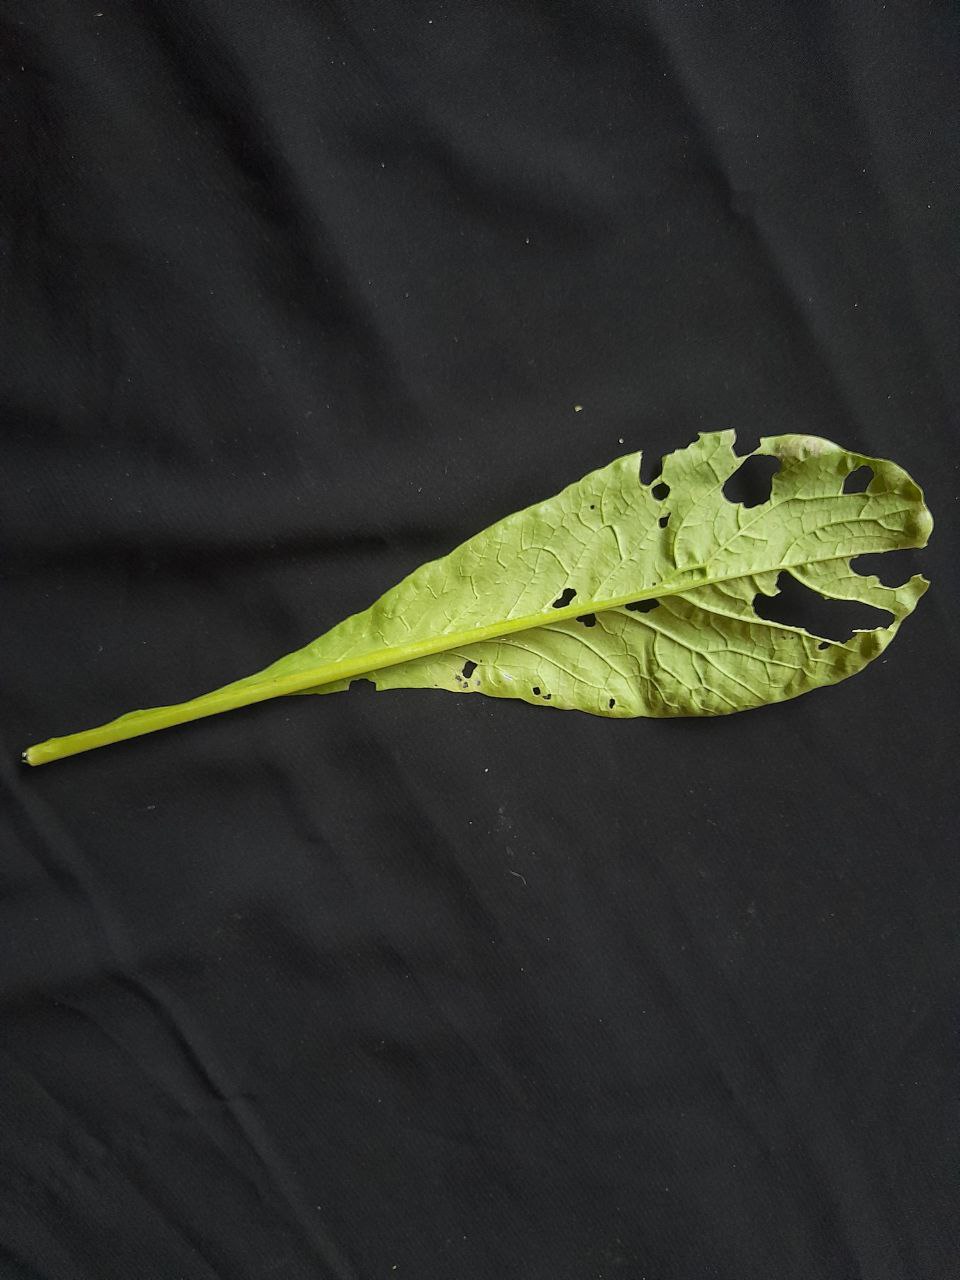
Label: flea beetle